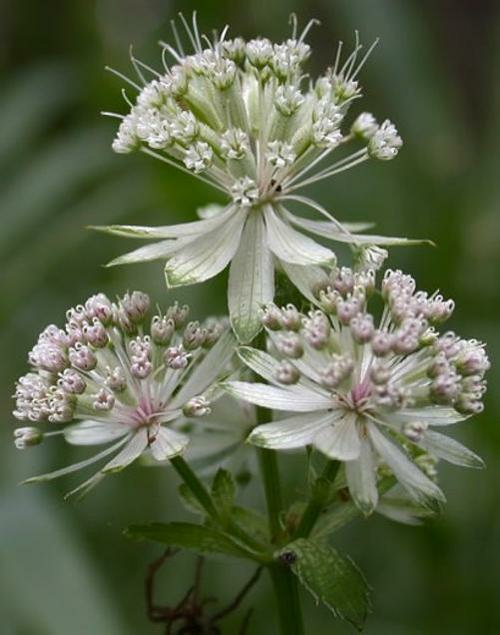
Flower: great masterwort